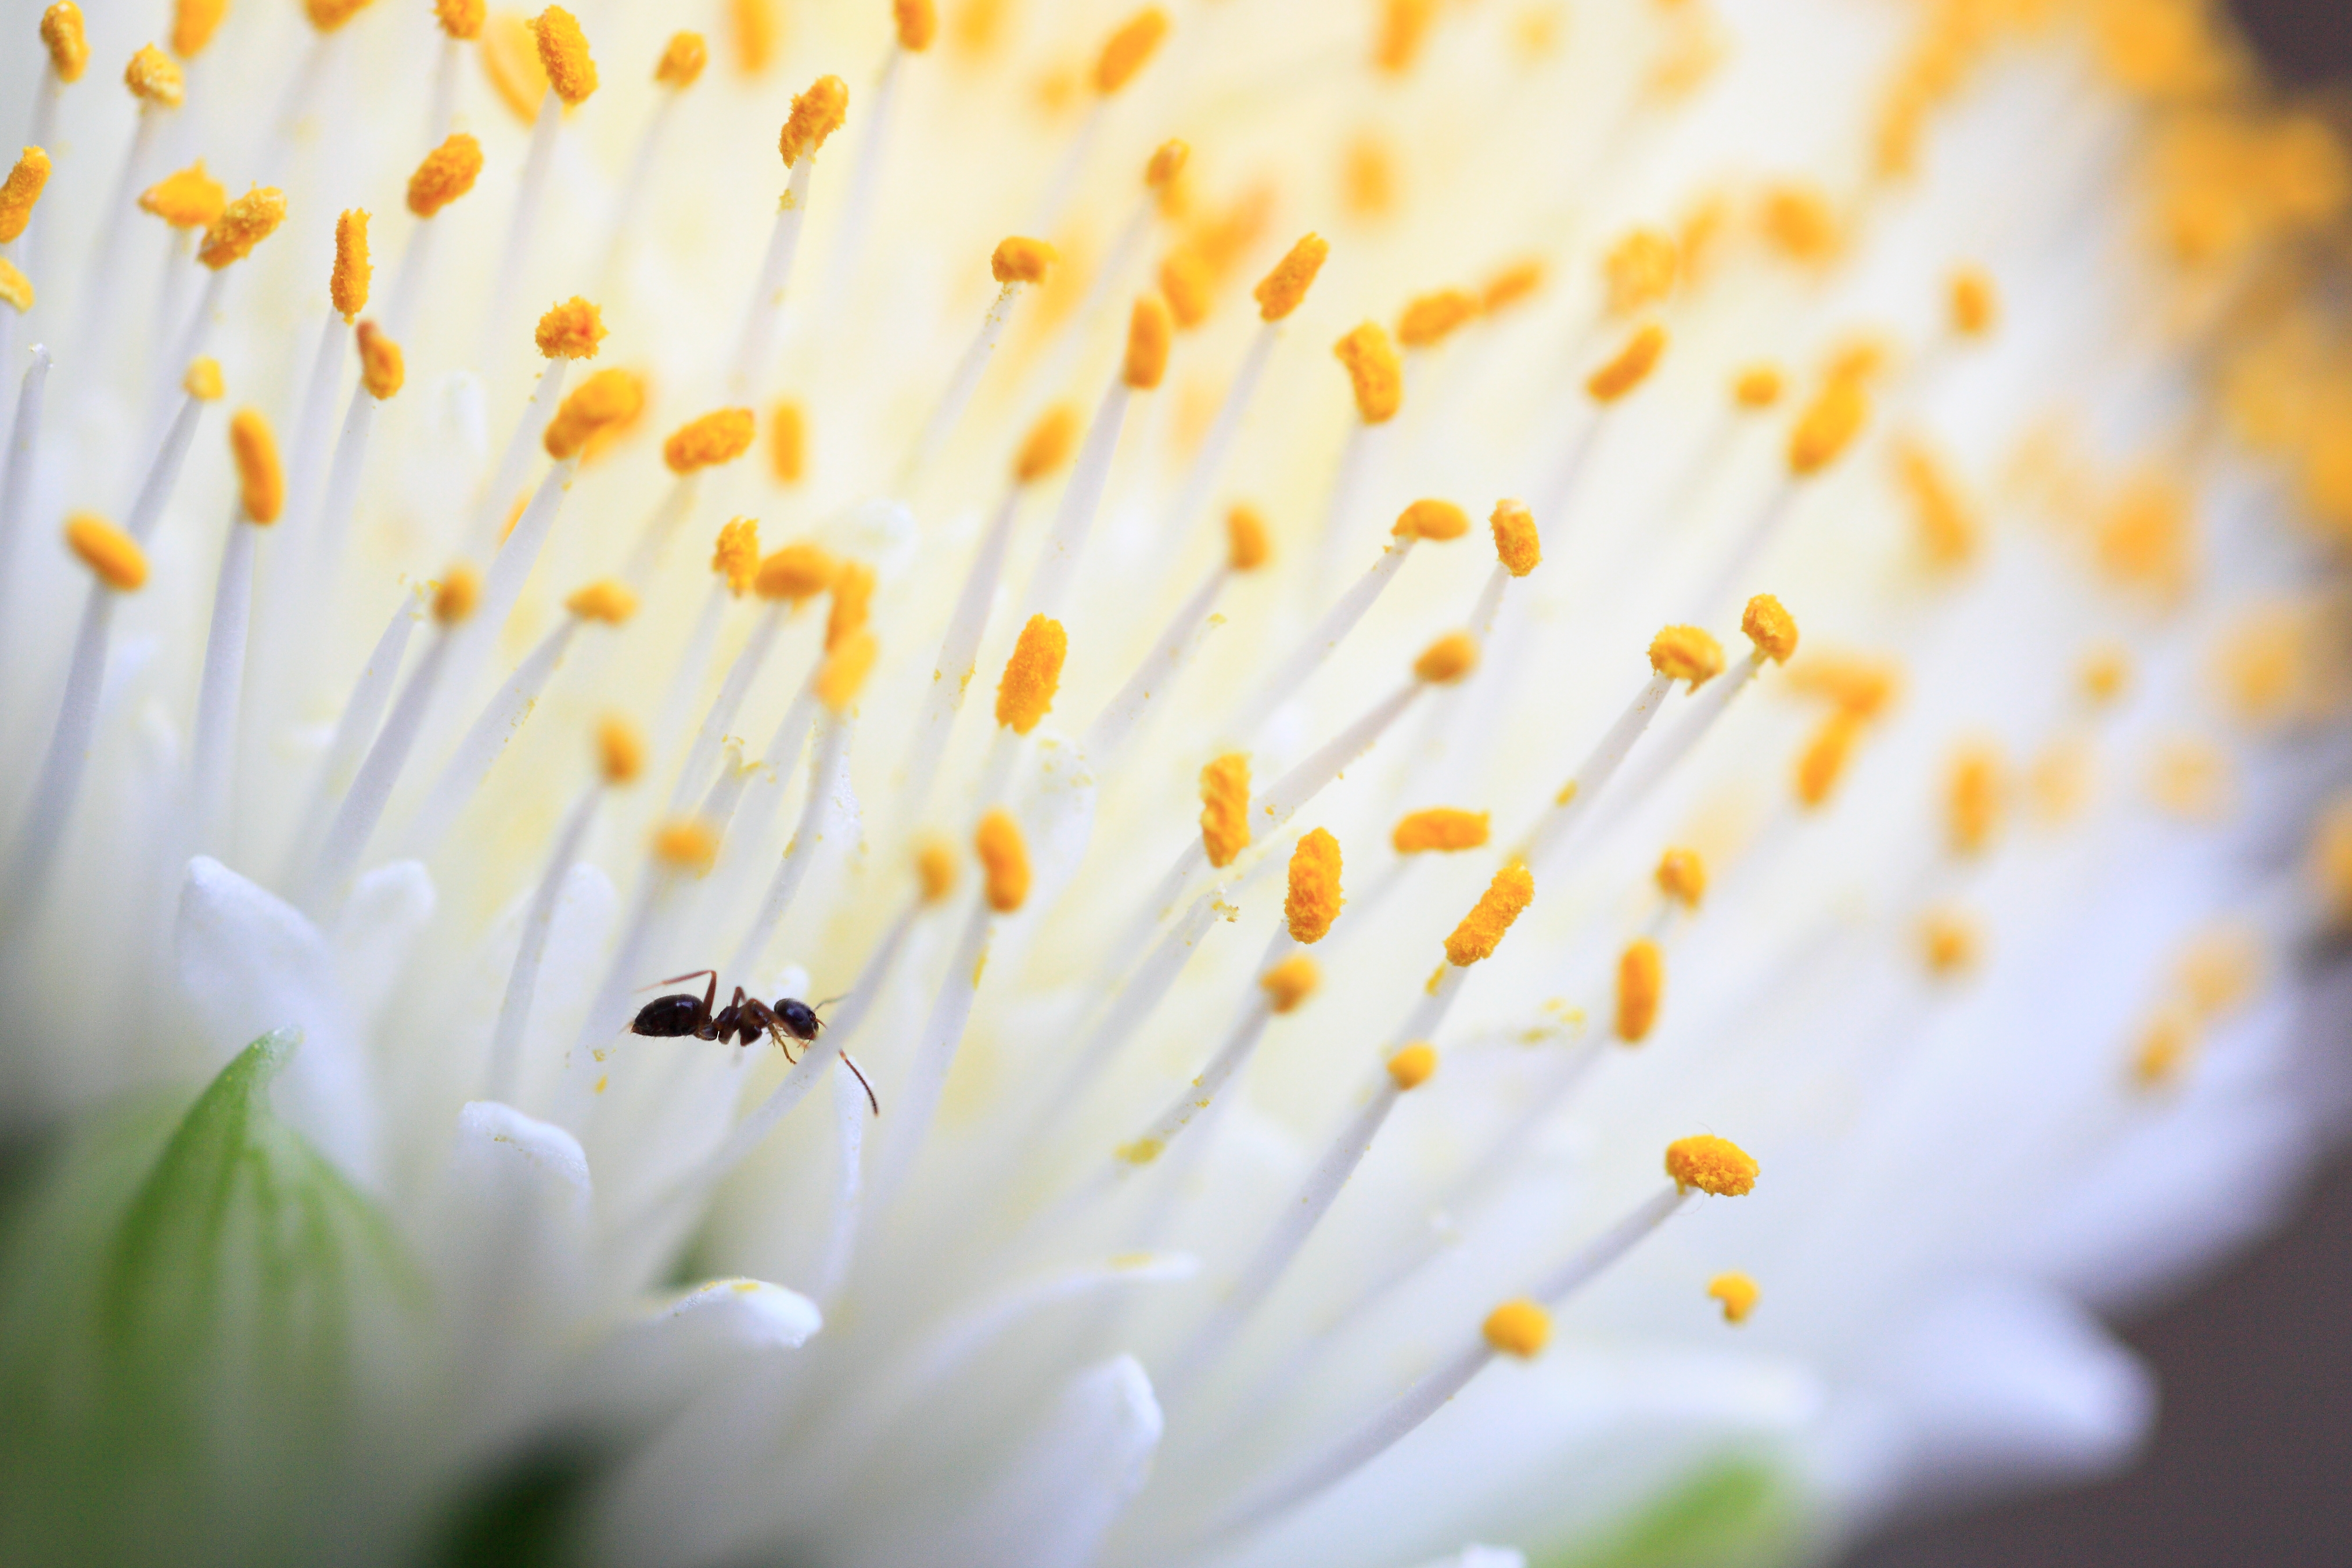
nature, blossom, plant, photography, sunlight, flower, petal, daisy, pollen, high, botany, yellow, paintbrush, flora, wildflower, close up, cool image, 5d, tongue, hires, markii, hi, res, resolution, elephants, shavingbrush, haemanthus, albiflos, macro photography, flowering plant, daisy family, oxeye daisy, plant stem, land plant